Midnight Rose (film)

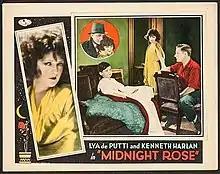
Lobby card

Midnight Rose is a 1928 American silent crime drama film directed by James Young and starring Lya De Putti, Kenneth Harlan, and Henry Kolker.